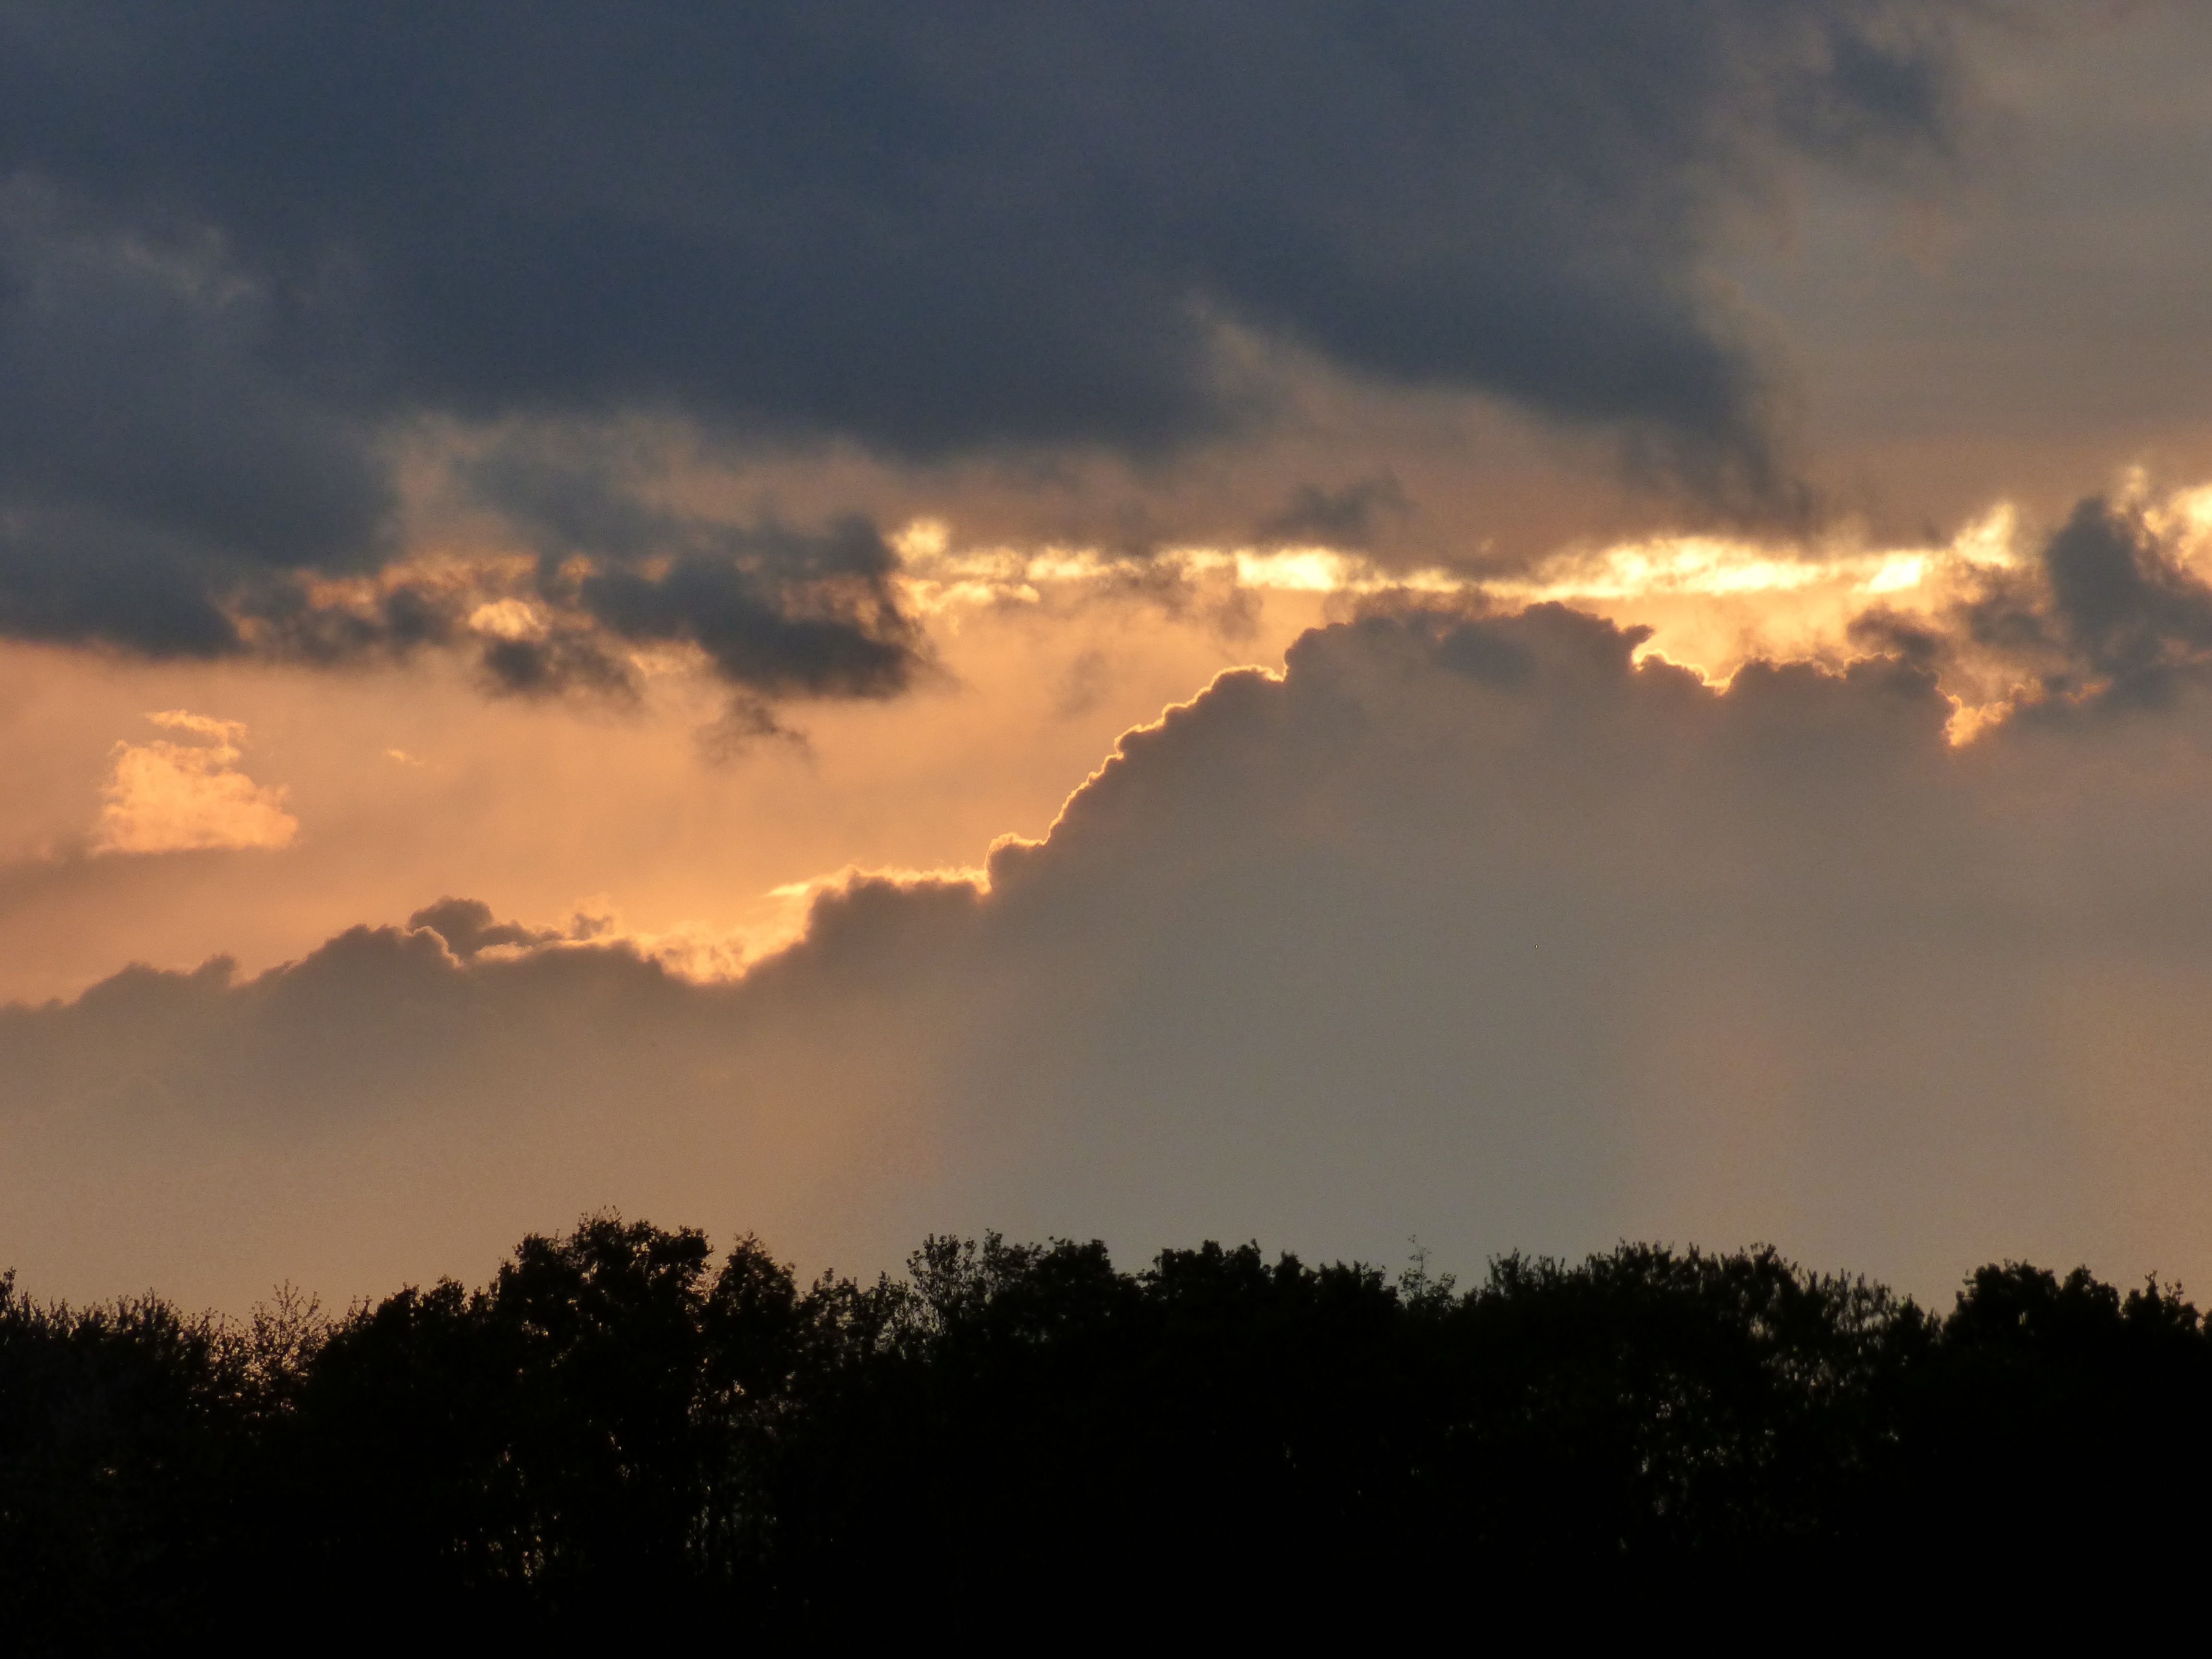
horizon, cloud, sky, sunrise, sunset, sunlight, morning, dawn, atmosphere, dusk, evening, weather, cumulus, clouds, afterglow, meteorological phenomenon, atmospheric phenomenon, red sky at morning